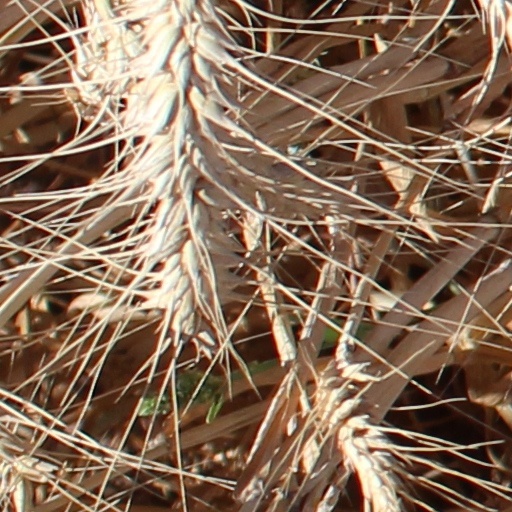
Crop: wheat